Laurent Halleux fund

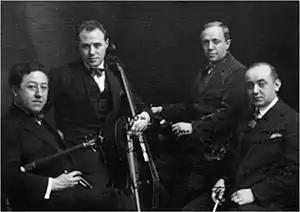
The Pro Arte Quartet ca. 1930, from left to right: A. Onnou, R. Maas, L. Halleux and G. Prévost (Library of the "Royal Conservatory of Brussels", B-Bc, CR-II-0540)

The Halleux collection offers the peculiarity to be, in most cases, a collection of Second Violin scores for execution by the Pro Arte Quartet, the New London String Quartet or at the film studios. Quantitatively rather limited as it consists of 275 scores, the collection is remarkable by the exceptional quality of certain pieces, and more particularly by the 54 autographs containing Halleux' annotations – his signature or his specifications regarding "nuances", bowing and fingering.